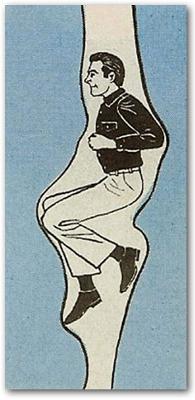
回答: 生きて腸にまで届く